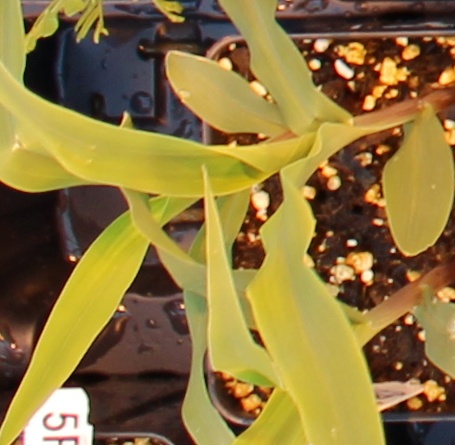
Label: Corn